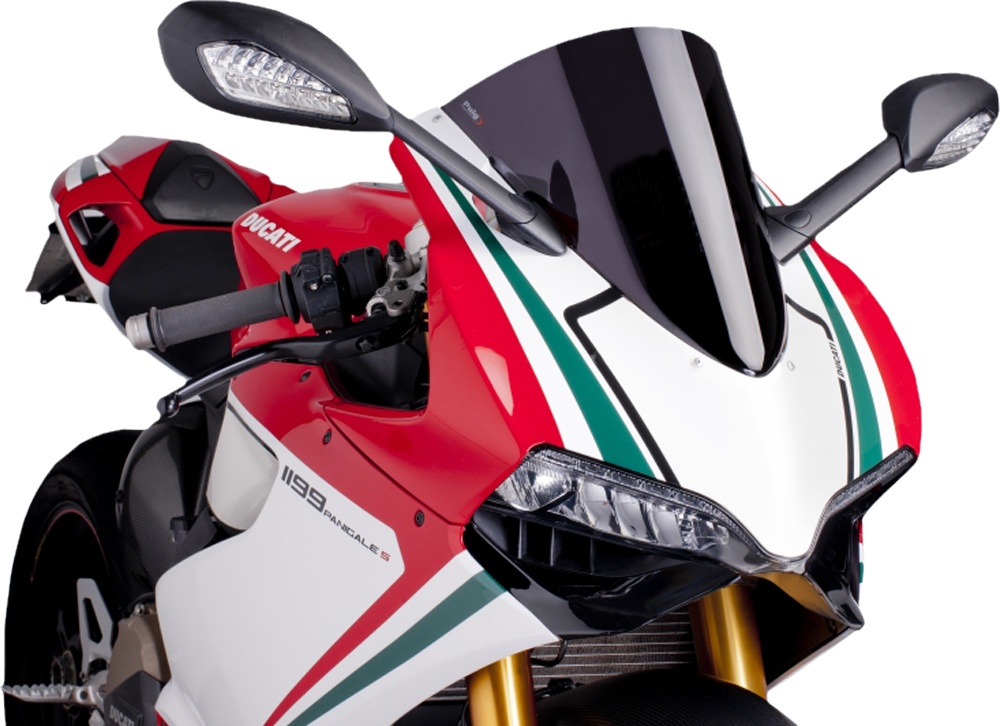
Puig Windscreen Racing Black • #561-1056BK
ID: 297566
Category: Vehicles & Parts > Vehicle Parts & Accessories > Motor Vehicle Parts > Motor Vehicle Window Parts & Accessories